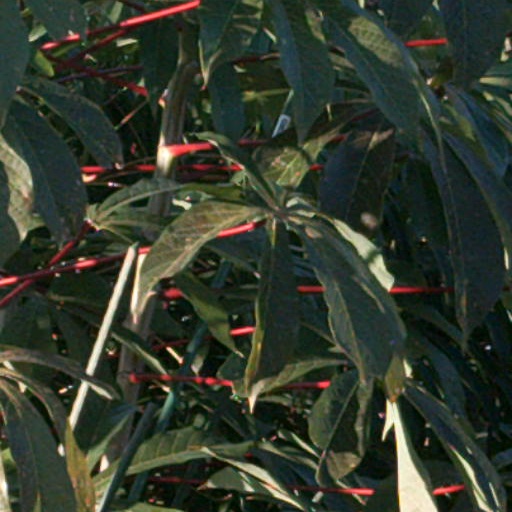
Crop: cassava